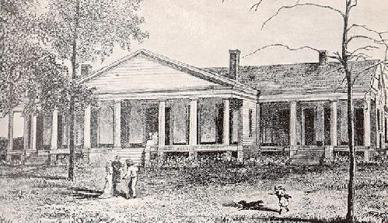
Building: Brierfield Plantation
Country: United States of America
Year built: 1847
Historic site in Davis Bend, Mississippi Brierfield Plantation 1880s engraving of the main house. Location Davis Bend, Mississippi Coordinates 32°09′12″N 91°07′15″W / 32.15320°N 91.12094°W / 32.15320; -91.12094 Built 1847 Built for Jefferson Davis Demolished 1931 (burned) Architectural style(s) Greek Revival Governing body Private Location of Brierfield Plantation in Mississippi Brierfield Plantation was a plantation built in 1847 in Davis Bend , Mississippi . It was the home of Confederate President Jefferson Davis in the years preceding the America Civil War. History The use of the plantation , with more than 1,000 acres, was given to Jefferson Davis by his much older brother, Joseph Emory Davis (1784-1870); it had previously been a part of Joseph Davis's much larger Hurricane Plantation , which it adjoined on a bend of the Mississippi River twenty miles from Vicksburg . With his brother's financial assistance and the forced labor of enslaved people, Jefferson Davis became a successful planter on the acreage following his brief first marriage to Sarah Knox Taylor (who died of malaria a few months after their wedding); after his second marriage to Varina Banks Howell in 1845, Davis erected a large comfortable frame house on the property that was home to himself, his wife, their children, as well as Davis's widowed sister and other relatives. Briarfield and Hurricane Plantations along the Mississippi, mapped approximately 1866 Brierfield had very profitable years and years of disastrous flooding but generally provided a comfortable living to supplement Davis's modest earnings from public office. Davis left the plantation for long periods, including his term in the House of Representatives, his service in the Mexican–American War , his terms in the Senate, and his four years as Secretary of War in the Franklin Pierce Administration. He regarded Brierfield as his primary residence and returned to it when not in office and after he resigned from the United States Senate following the Secession of Mississippi in 1861.  His return to Brierfield was brief, as he was soon notified while tending the flower gardens of the house with his wife (as he recalled), that he had been elected president of the newly formed Confederate States of America and was summoned to Montgomery, Alabama , the Confederacy's first capital. Davis did not visit Brierfield during his tenure as Confederate president. In early 1862, a small group of enslaved people liberated themselves, took control of some of the property, and fled to the Union lines near Vicksburg. In the summer of 1863, the Davis plantation was attacked by Unionist forces. At least 137 of the more than 200 enslaved people who lived on the plantation broke free by crossing to the Union side. The rest soon followed. Unlike the far larger and finer mansion of Joseph Davis at the adjoining Hurricane Plantation , which was burned to the ground, the house at Brierfield was spared the torch and used as, consecutively, field headquarters, a hospital, and a supply house for Union troops during the Mississippi campaigns. A photograph of the occupied house bearing the banner "The House Jeff Built" was widely circulated in newspapers. Joseph Davis, who had never given Jefferson Davis title to the property, negotiated its sale after the war on a mortgage to members of the Montgomery family, former Davis family slaves, bequeathing the income from the mortgage, but not the real estate, to Jefferson in his will.  The Montgomery family defaulted on the mortgage after Joseph Davis's death and the property reverted to his estate.  The heirs to Joseph Davis's Hurricane plantation (his grandchildren by an acknowledged illegitimate daughter) claimed ownership of the reverted Brierfield as well, a claim disputed by Jefferson Davis, resulting in a lengthy lawsuit that was ultimately decided in Jefferson Davis's favor in 1881, giving him undisputed title to the Brierfield property for the first time, more than forty years after he first settled on the plantation. Though his primary residence in the final decade of his life was at Beauvoir , the house and farm he had inherited near Biloxi, Jefferson Davis spent much of the remaining years of his life attempting to make Brierfield profitable again. Still, fluctuating cotton prices, floods, and the cost of free (no longer enslaved) labor now denied him the income the property had once provided.  He was in residence at Brierfield in the autumn of 1889, seeing to harvest when a lingering cold developed into pneumonia, and he had to be carried onto a riverboat bound for New Orleans to receive medical attention; he died a few weeks later. After Davis's death, his widow and surviving children left Mississippi, and none of his descendants ever resided at Brierfield. His sister-in-law, Eliza Van Benthuysen Davis , is buried at Brierfield. The house was destroyed by fire in 1931. A drainage canal converted what had been a peninsula jutting into the Mississippi River into an island. Some of the family's belongings taken from the house by troops were returned to the Davis family over the following decades. They may now be found at various museums associated with the Davis family and the Civil War. References